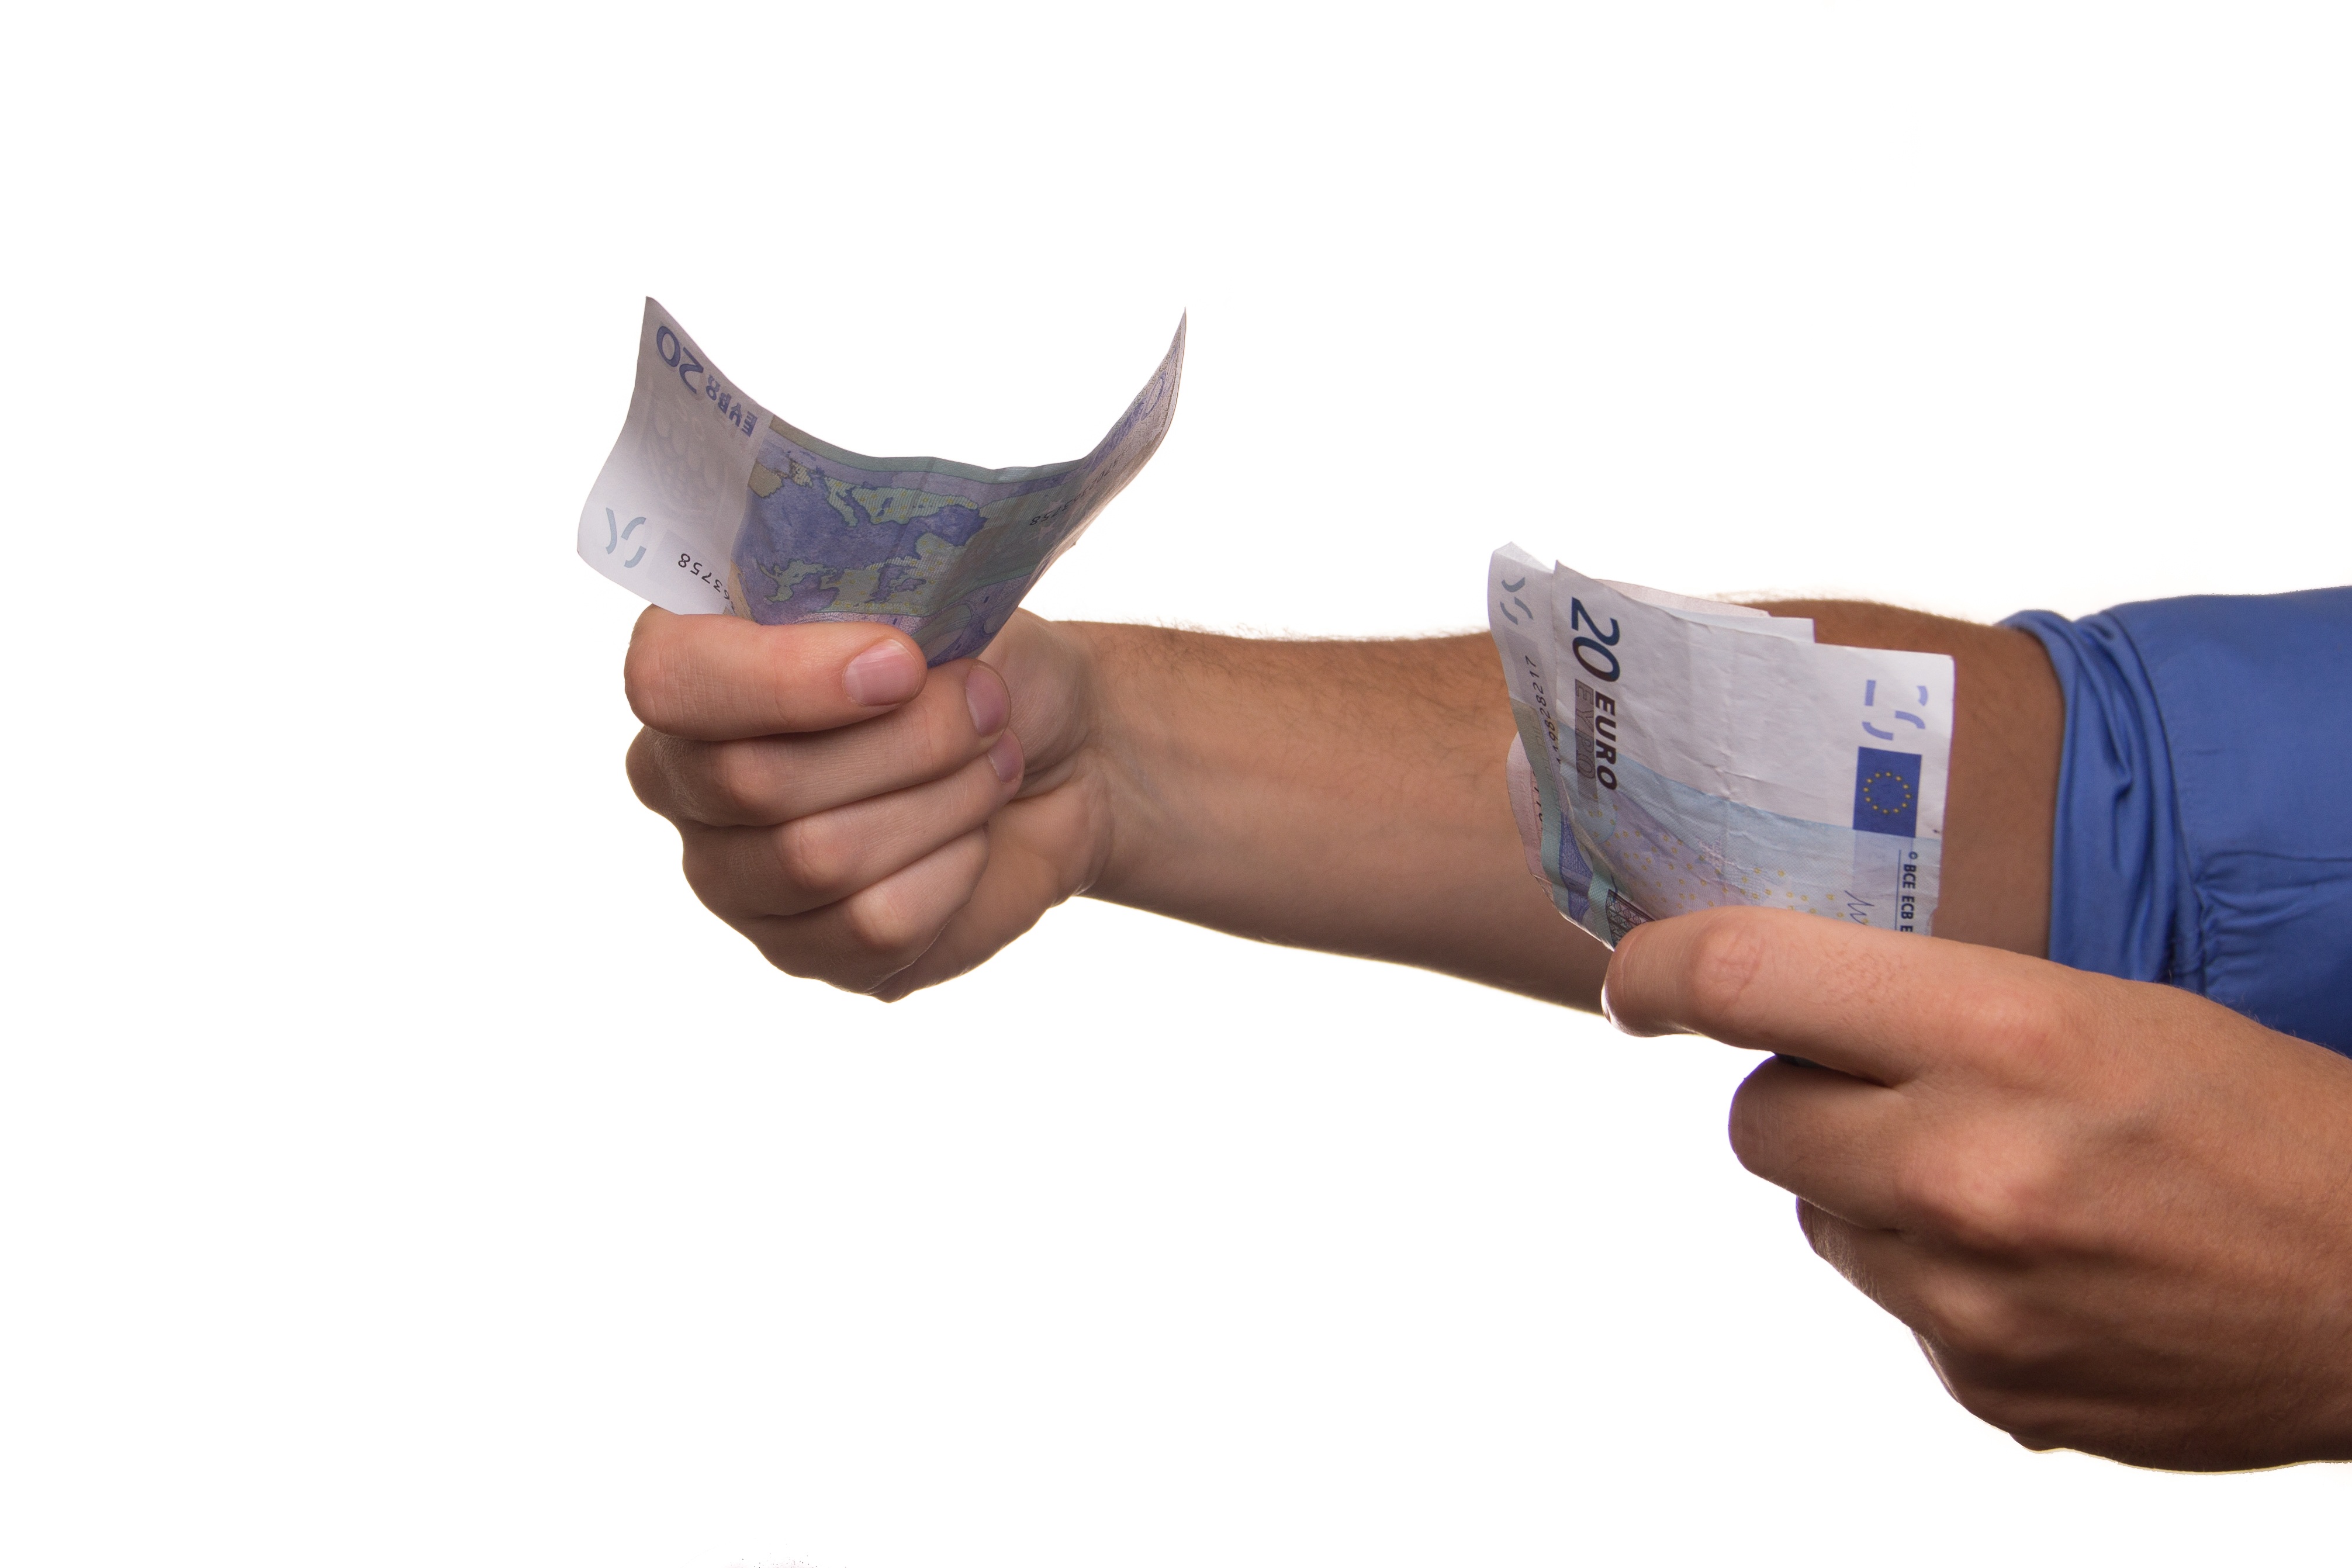
hand, finger, money, business, shopping, arm, note, human body, cash, capital, currency, euro, banking, messages, businessman, thumb, act, finance, wealth, investment, banknote, account, financing, pay, ability, loan, sense, borrowing, wage, lending